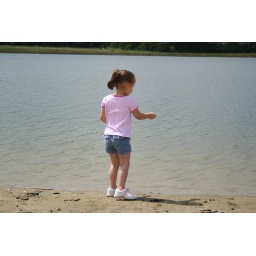
Throwing a rock in the water 9/2/07